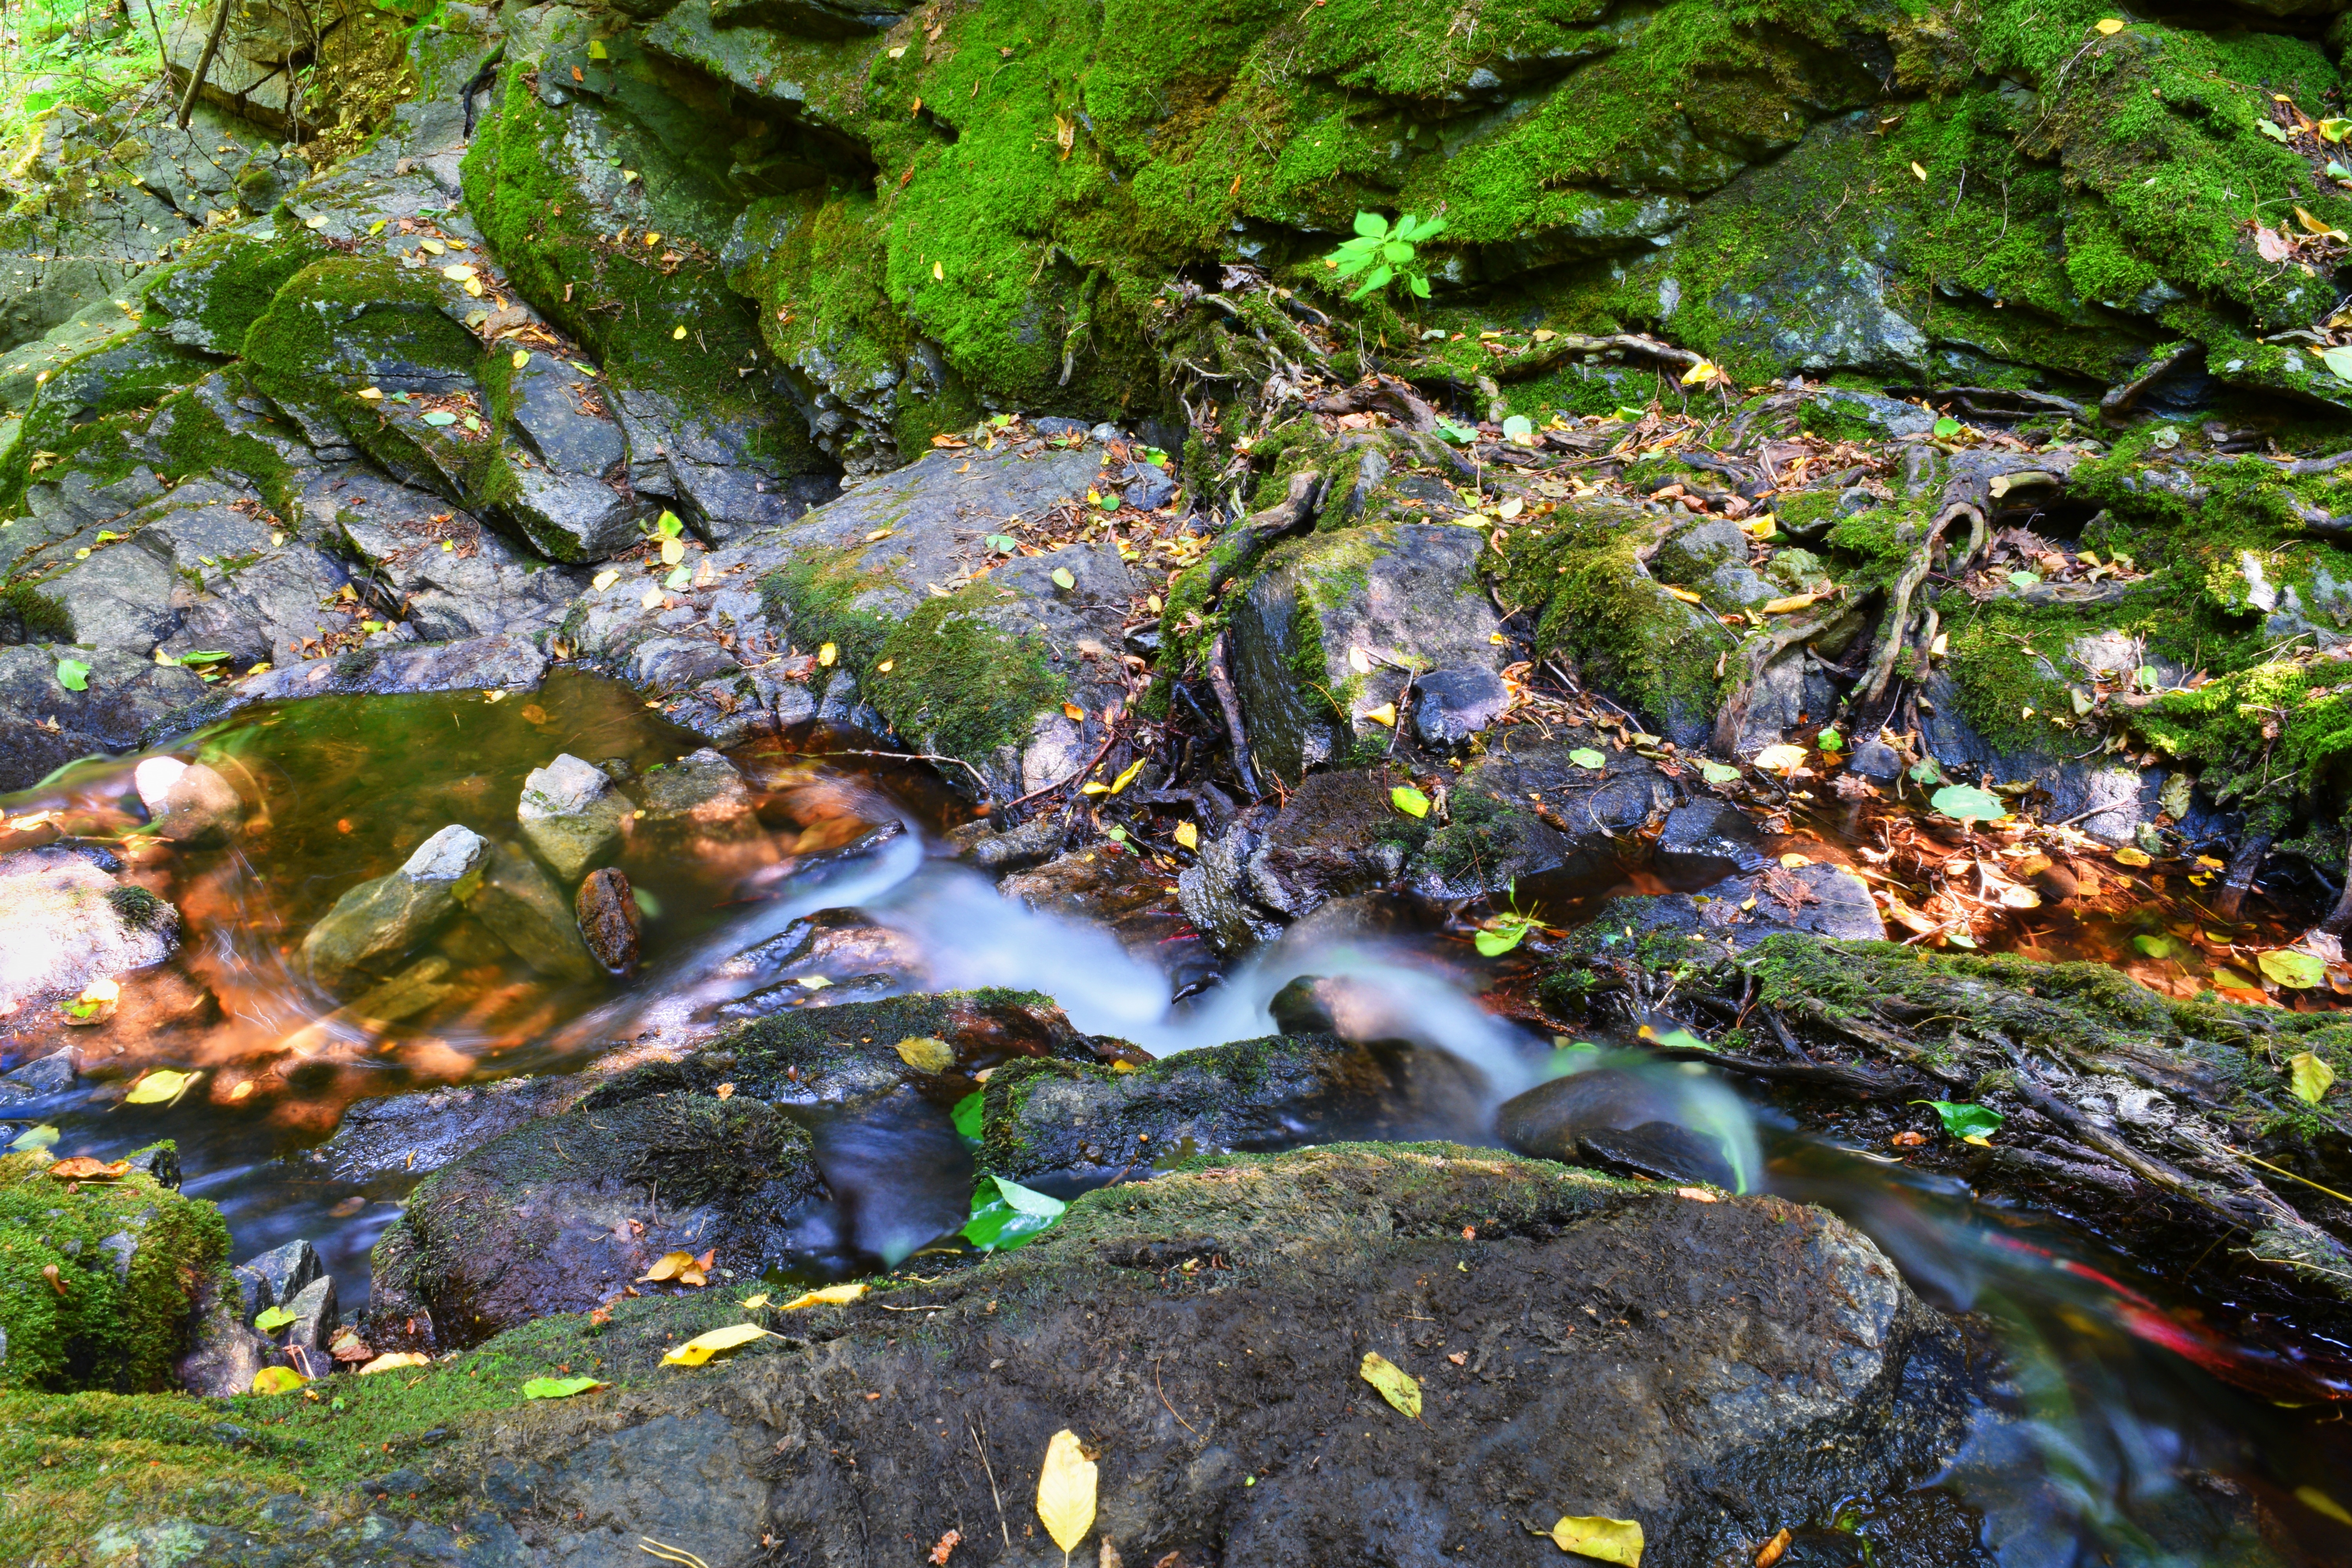
tree, water, nature, forest, rock, wilderness, plant, leaf, flower, summer, moss, pond, wildlife, stream, spring, autumn, flora, rocks, stones, rainforest, woodland, habitat, water feature, a stream of water, natural environment, non vascular land plant